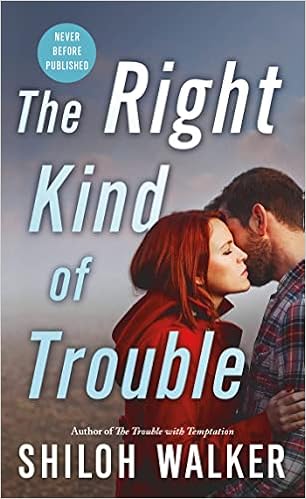
The Right Kind of Trouble (McKays Series, 3)
Category: Books
About the Author Shiloh Walker is an award-winning writer…yes, really!  She’s also a mom, a wife, a reader, and she pretends to be an amateur photographer. Her Secrets and Shadows series includes Burn for Me , Break for Me , and Long for Me .
Features: Desire won’t take | no | for an answer in | The Right Kind of Trouble | by Shiloh Walker | In the small Southern town of McKay’s Treasure, everybody knows that the handsome local police chief, Gideon Marshall, has been carrying a torch for Moira McKay. It’s also no secret that Moira has been rejecting Gideon since…forever. But after an attack from a mysterious stranger bent on taking down the McKay family, Moira becomes filled with distrust toward most men. Now she wonders whether she’s been wrong about Gideon all along―and if it’s not too late to admit him back into her life…and into her bed... Gideon has finally convinced his wasted heart to give up on Moira, who he’s loved since he was sixteen years old. Moira’s attack changes everything, however―and he vows to protect her. But how much is he willing to risk for a woman who’s always kept him at bay…until now? And is it too late for Moira to tell him that her love for him has always been locked deep in her heart―and he holds the key? | “Shiloh Walker’s writing just gets better and better...[and] the sex is sizzling.”  ― | RT Book Reviews